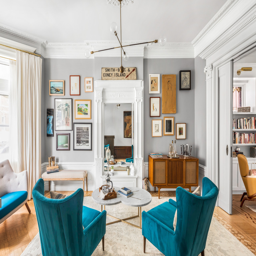
the newly renovated home of actors is listing for $8 million .